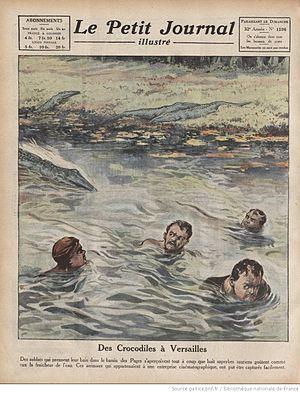
«
Le bain des Pages, aussi nommé piscine des Pages, est un bassin se situant sur le domaine du château de Versailles, en France. Il s'agit d'un ancien réservoir créé sous Louis XIV transformé en piscine au XIXᵉ siècle et aujourd'hui rattaché à un logement de fonction.